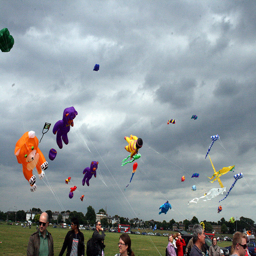
some people on some grass and some are flying kites
A big variety of kites fly above the large crowd of people in a field.
A group of people fly their kites together.
A large group of people flying kites in a field.
A number of people are flying kites and floats in a park on an overcast day.